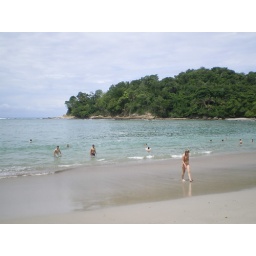
white sand beach in the park, with miminal waves... perfect for just swimming!